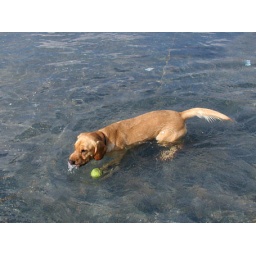
dogs and cats in amsterdam